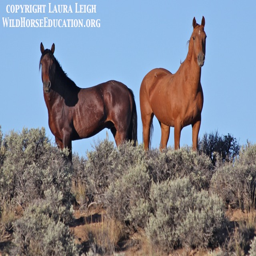
biological species on the range